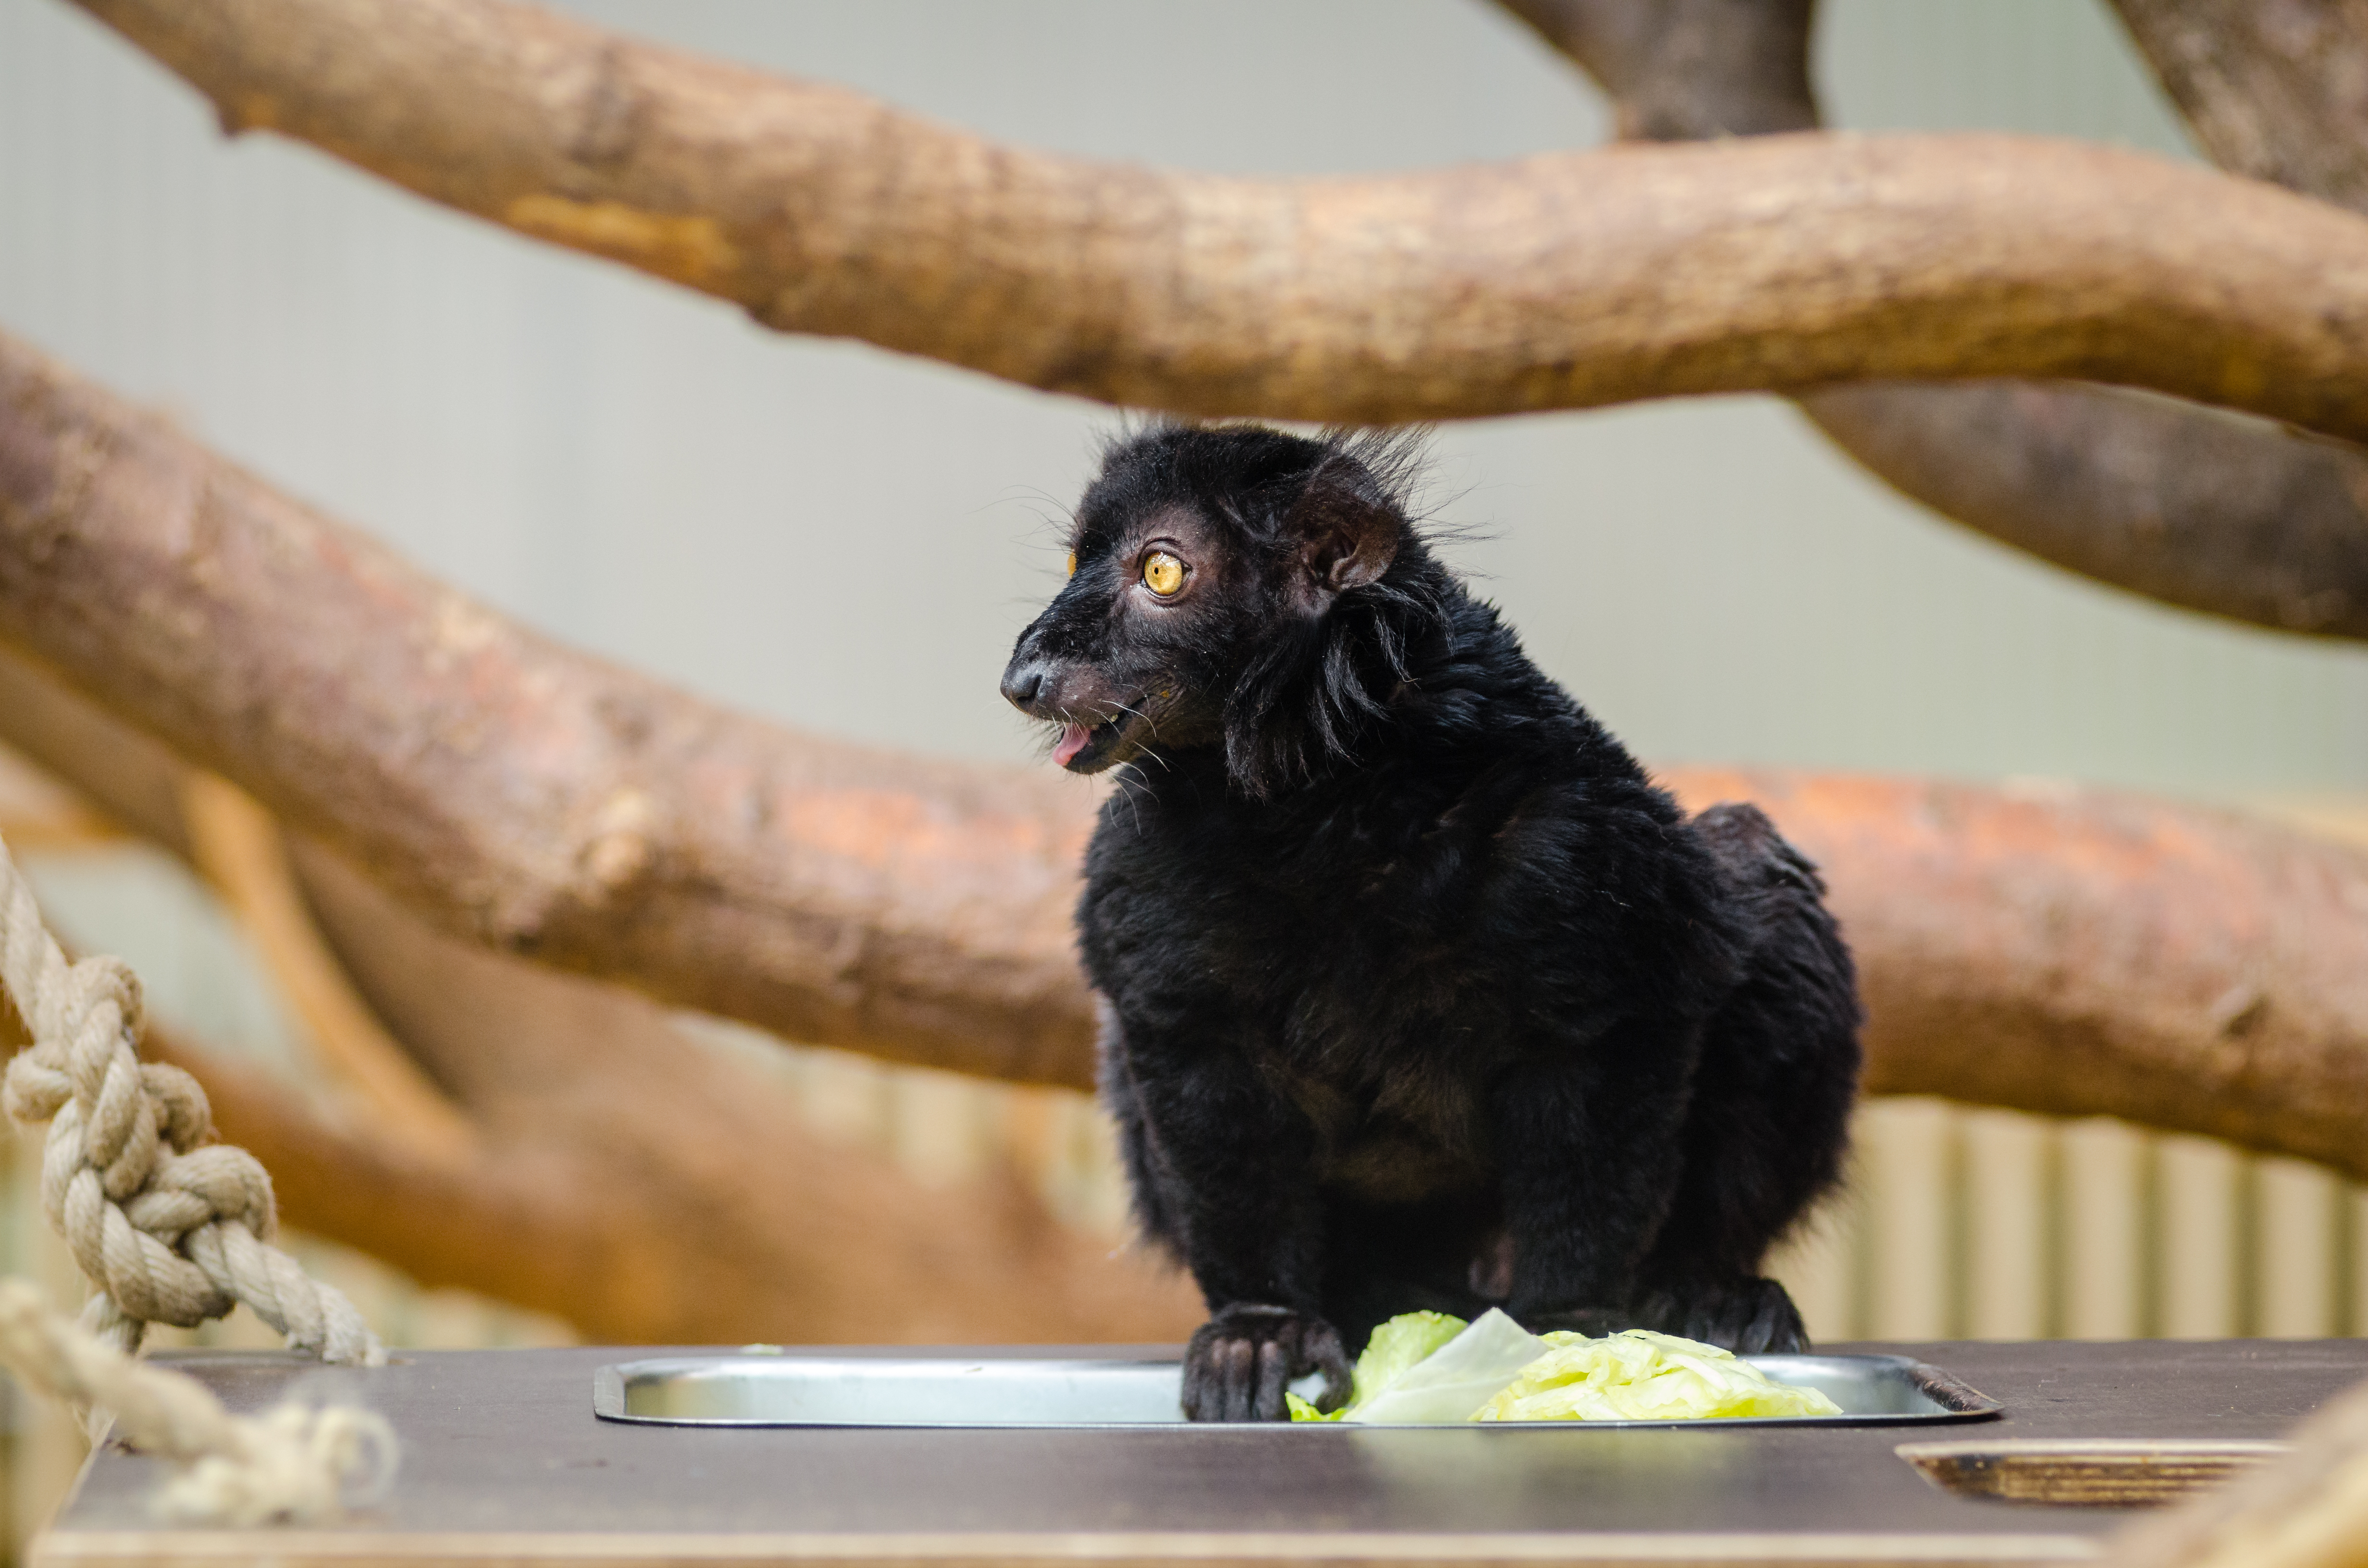
bird, animal, wildlife, zoo, fauna, madagascar, vertebrate, lemur, perching bird